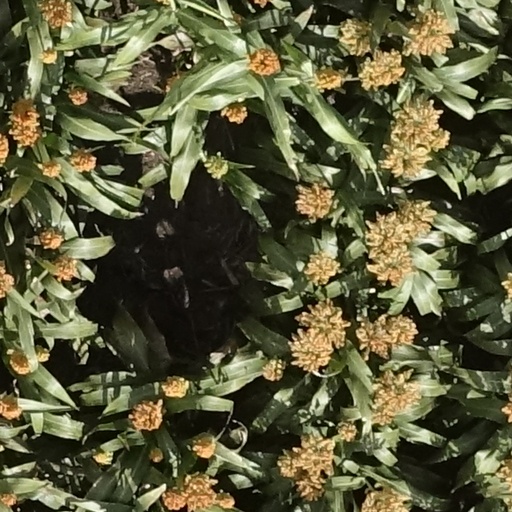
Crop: sorghum